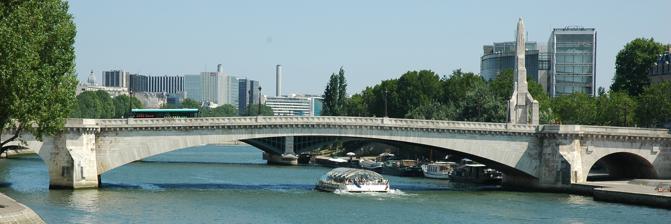
Building: Pont de la Tournelle
Country: France
Year built: 1658
Parisian bridge over the Seine Pont de la Tournelle Pont de la Tournelle Coordinates 48°51′02.50″N 02°21′20.00″E / 48.8506944°N 2.3555556°E / 48.8506944; 2.3555556 Crosses Seine Locale Paris , France Official name Pont de la Tournelle Maintained by Civil Service Next upstream Pont de Sully Next downstream Pont Saint-Louis Pont de l'Archevêché Characteristics Design Arch bridge Total length 122 m (400 ft) Width 23 m (75 ft) Clearance above 7 m (central arch) History Opened 1928 (current structure) Location The Pont de la Tournelle ( French pronunciation: [pɔ̃ də la tuʁnɛl] , Tournelle Bridge ), is an arch bridge spanning the river Seine in Paris . History The location of the Pont de la Tournelle is the site of successive structures. The first, a wooden bridge, was built in 1620. This bridge connected the Eastern bank of the Seine (le quai Saint-Bernard) to l' île Saint-Louis . It was subsequently washed away by ice in 1637, and again on 21 January 1651. A stone bridge was erected in its place in 1654. It was demolished in 1918 and replaced by the current bridge in 1928, after it suffered several natural disasters, especially the flood of 1910. The Pont de la Tournelle was intentionally built lacking symmetry, in order to emphasize the shapeless landscape in the part of the Seine that it bestrides. Consisting of a grand central arch that links the riverbanks via two smaller arches, one on each side, it's decorated on the Eastern bank with a pylon built on the left pier 's cutwater , and a statue of Saint Geneviève , the patron saint of Paris, atop of the pylon, designed by Polish-French monumental sculptor Paul Landowski . The term "Tournelle" traces its origin to a square turret ( French : tourelle ) constructed at the end of the 12th Century on the fortress of Phillipe Auguste . Numerous scenes of Highlander: The Series were filmed along the Quai de la Tournelle near and underneath Pont de la Tournelle between 1992 and 1998. Location on the Seine Demolition of the Pont de la Tournelle (published in Le Miroir (magazine) [ fr ] Access ___ Located near the Métro station : Pont Marie . See also List of crossings of the River Seine References